Giorgio Berrugi

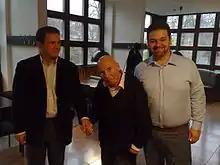
Giorgio Berrugi with Composer Hans Werner Henze and co-librettist Michael Kerstan during rehearsals for the World premiere of the Dresden version of Gisela!

Berrugi's Dresden years propelled him to an international career. Since 2013 Berrugi has performed in opera theatres and festivals all over the world. In Italy he has performed at the Teatro La Scala (Verdi "Requiem" and Simon Boccanegra), the Teatro Massimo di Palermo (Rodolfo, Edgardo), the Teatro Regio (Turin) (Tamino, Rodolfo, Edgardo), the Teatro Verdi di Salerno (Rodolfo), the Arena di Verona Festival (Roméo, Pinkerton, Ismaele in "Nabucco"),the Teatro di San Carlo (Nemorino, Rodolfo in "Luisa Miller"), the Teatro Municipale di Piacenza (Hoffmann). Berrugi also performs frequently with the Italian soprano Maria Agresta.